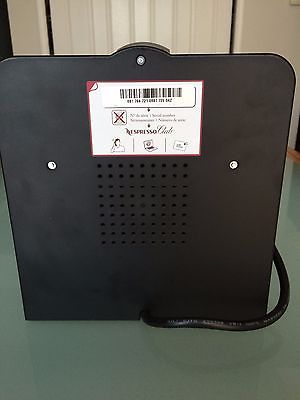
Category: coffee maker